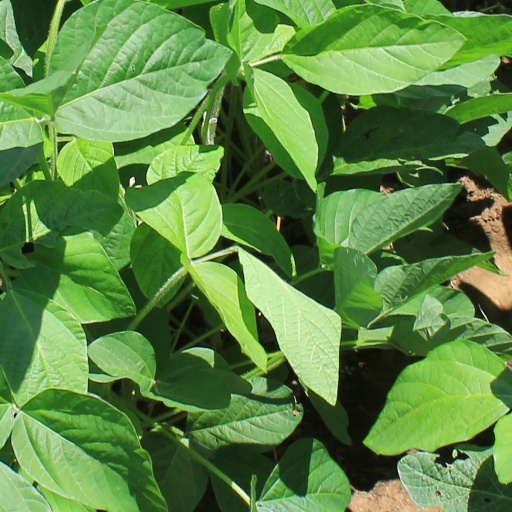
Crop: soybean